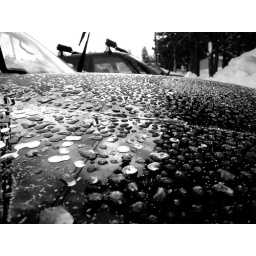
My truck was covered in little frozen water drops.